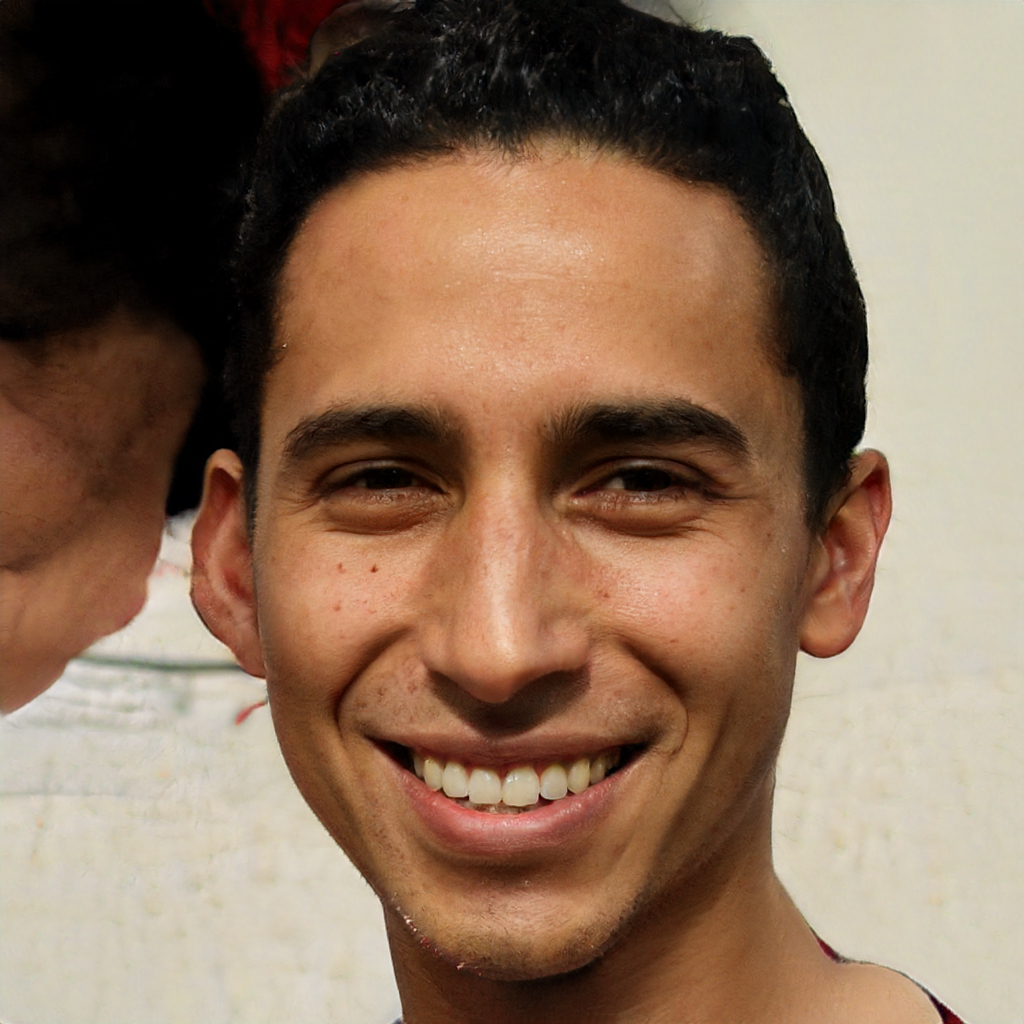
Gender: Male